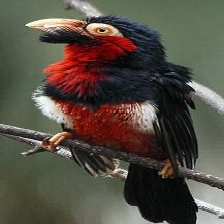
Species: BEARDED BARBET
Scientific name: LYBIUS DUBIUS